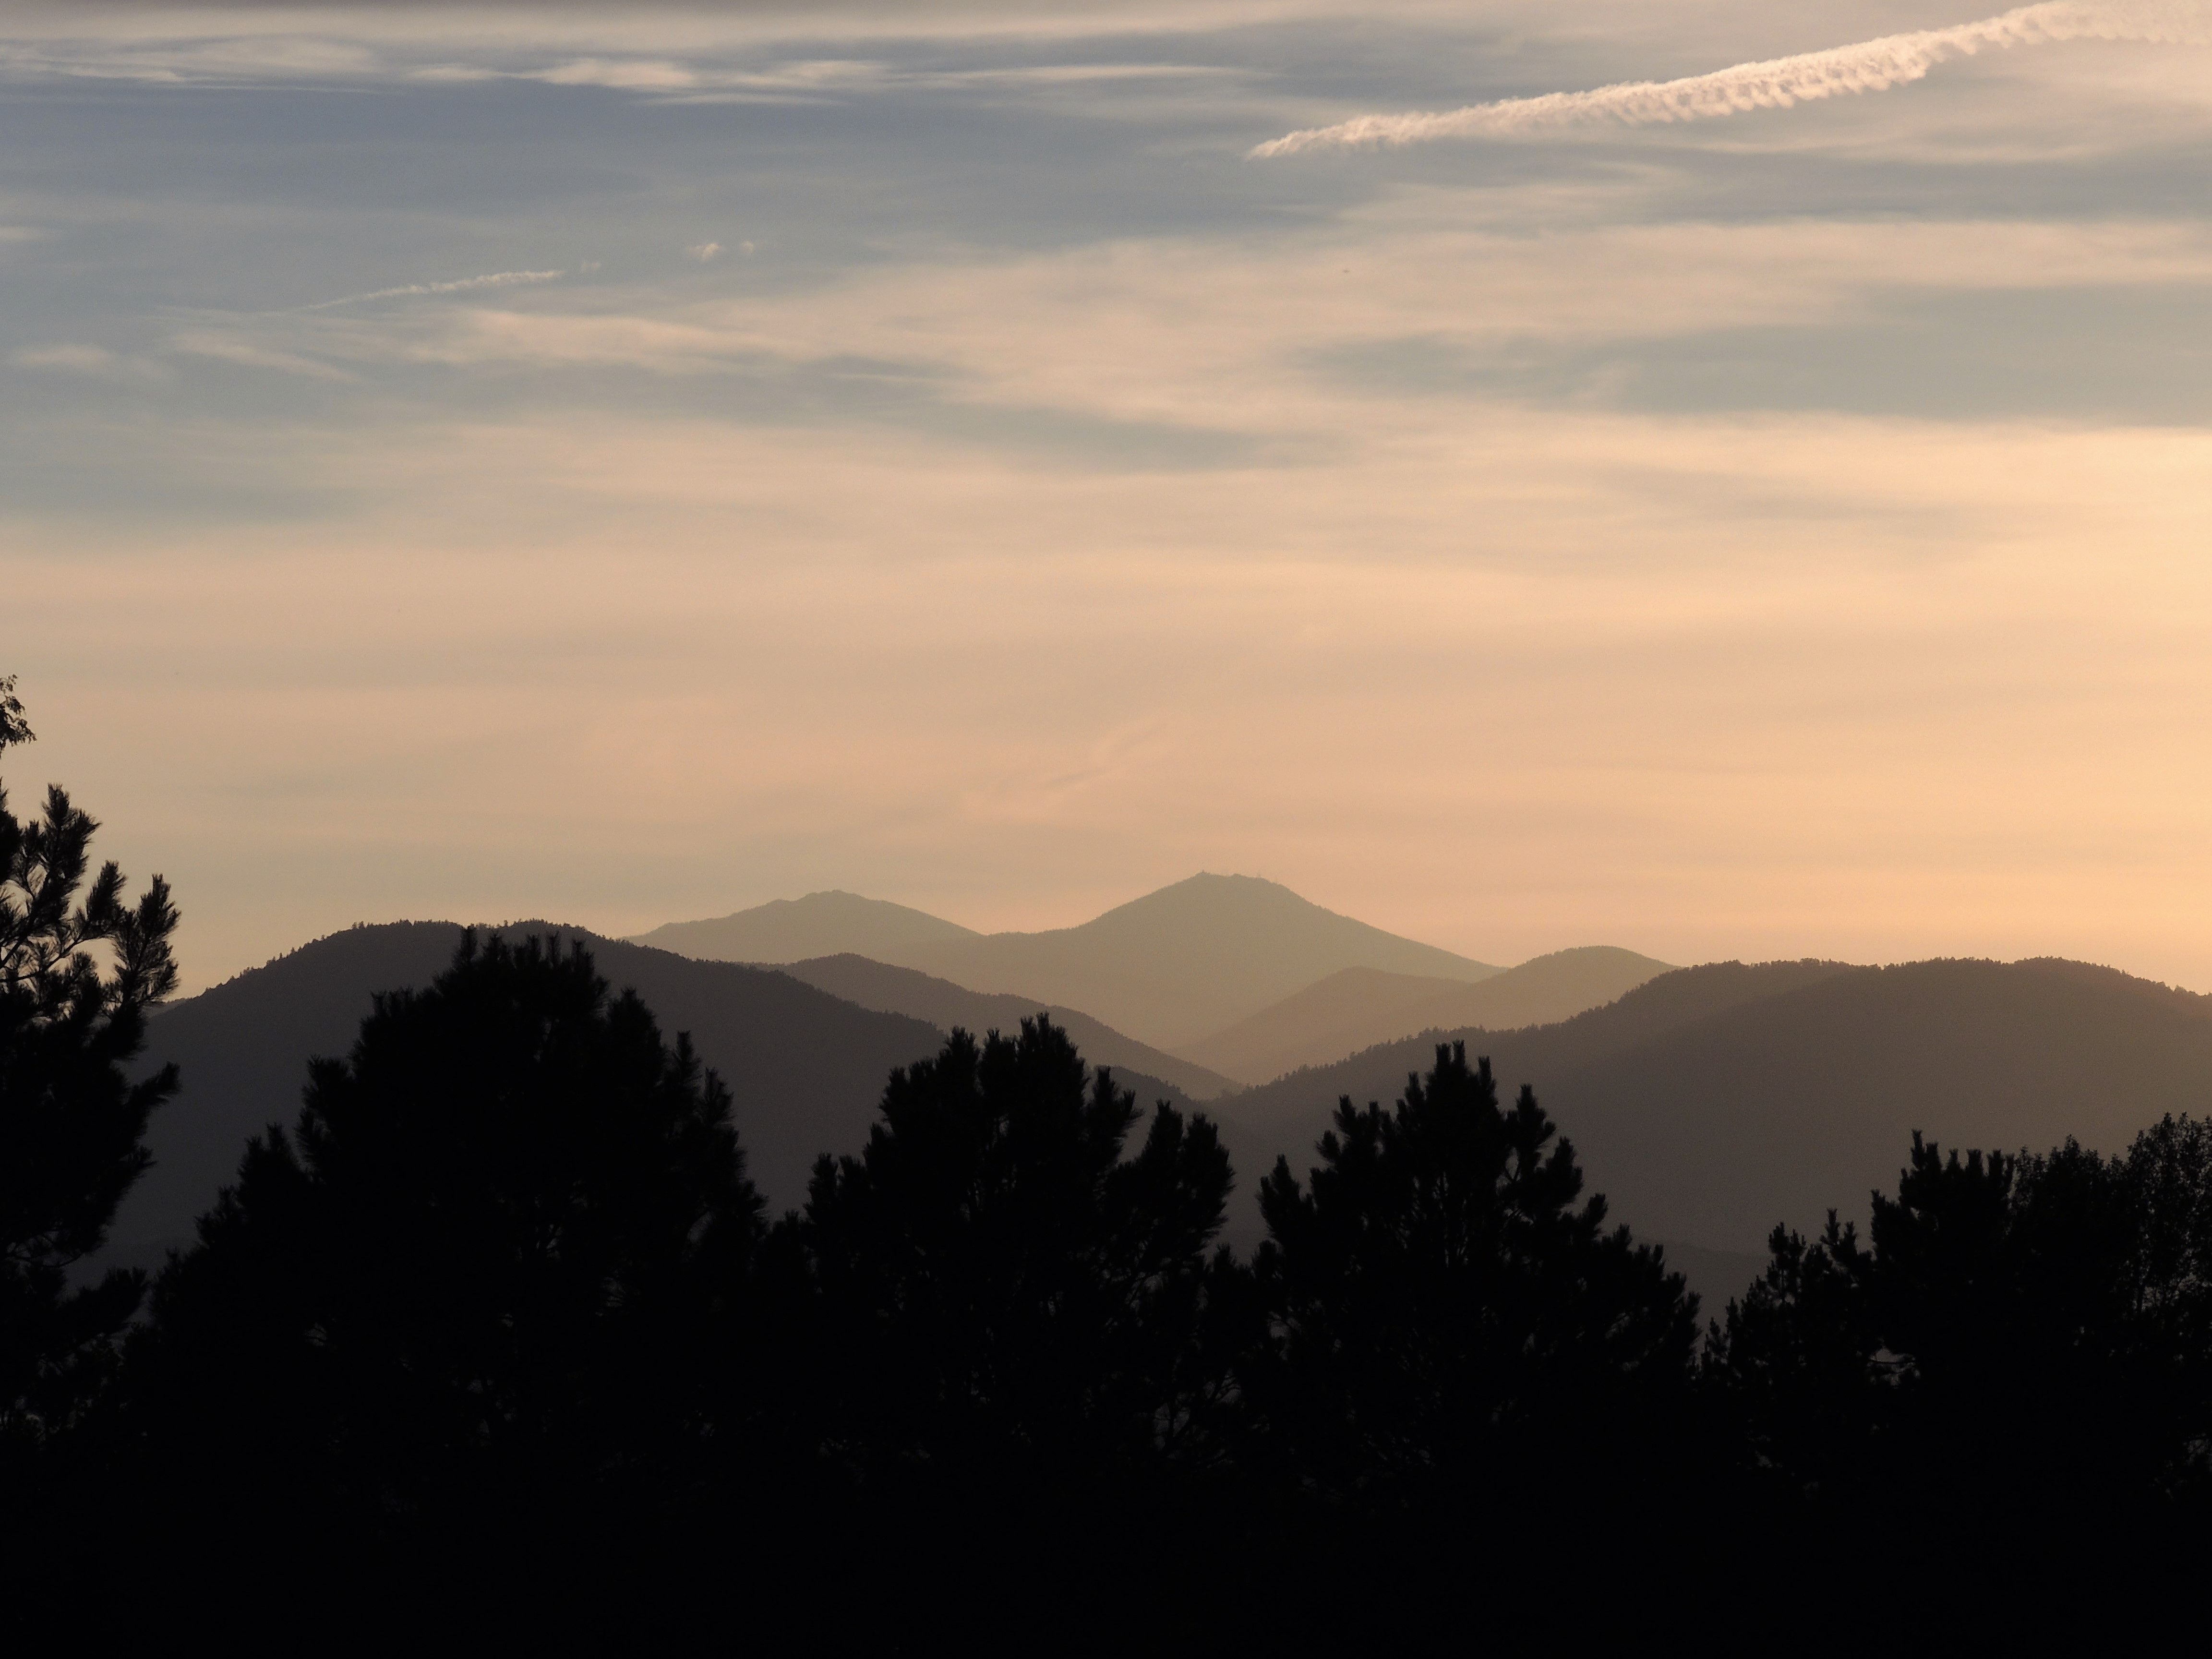
nature, horizon, mountain, cloud, sky, sunrise, sunset, mist, sunlight, morning, hill, perspective, dawn, mountain range, dusk, evening, mountains, layers, depth, landform, atmospheric phenomenon, mountainous landforms